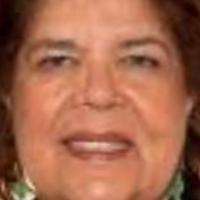
Age group: age 56-65